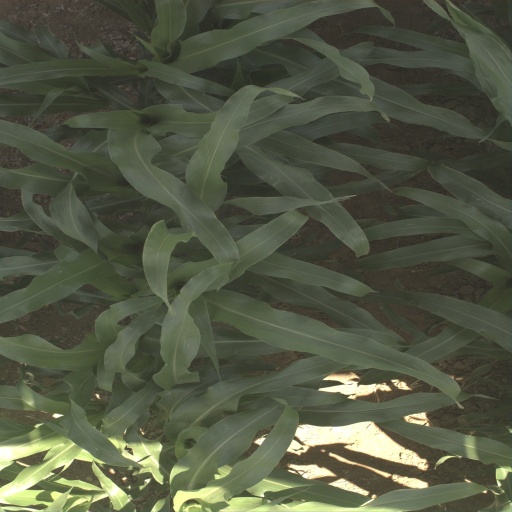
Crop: sorghum